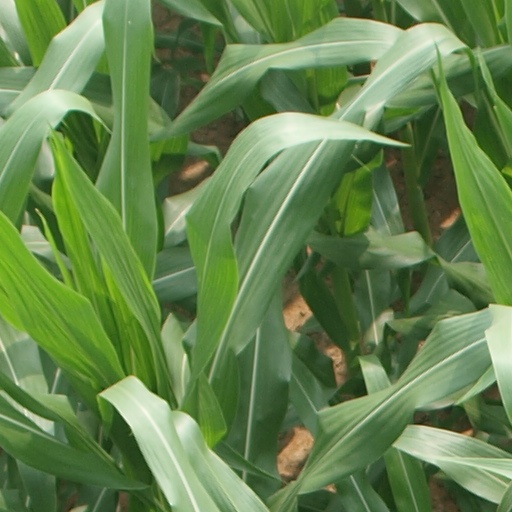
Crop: maize; corn